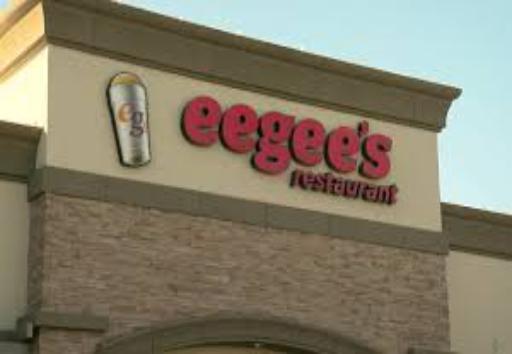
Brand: Eegee's
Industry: Food